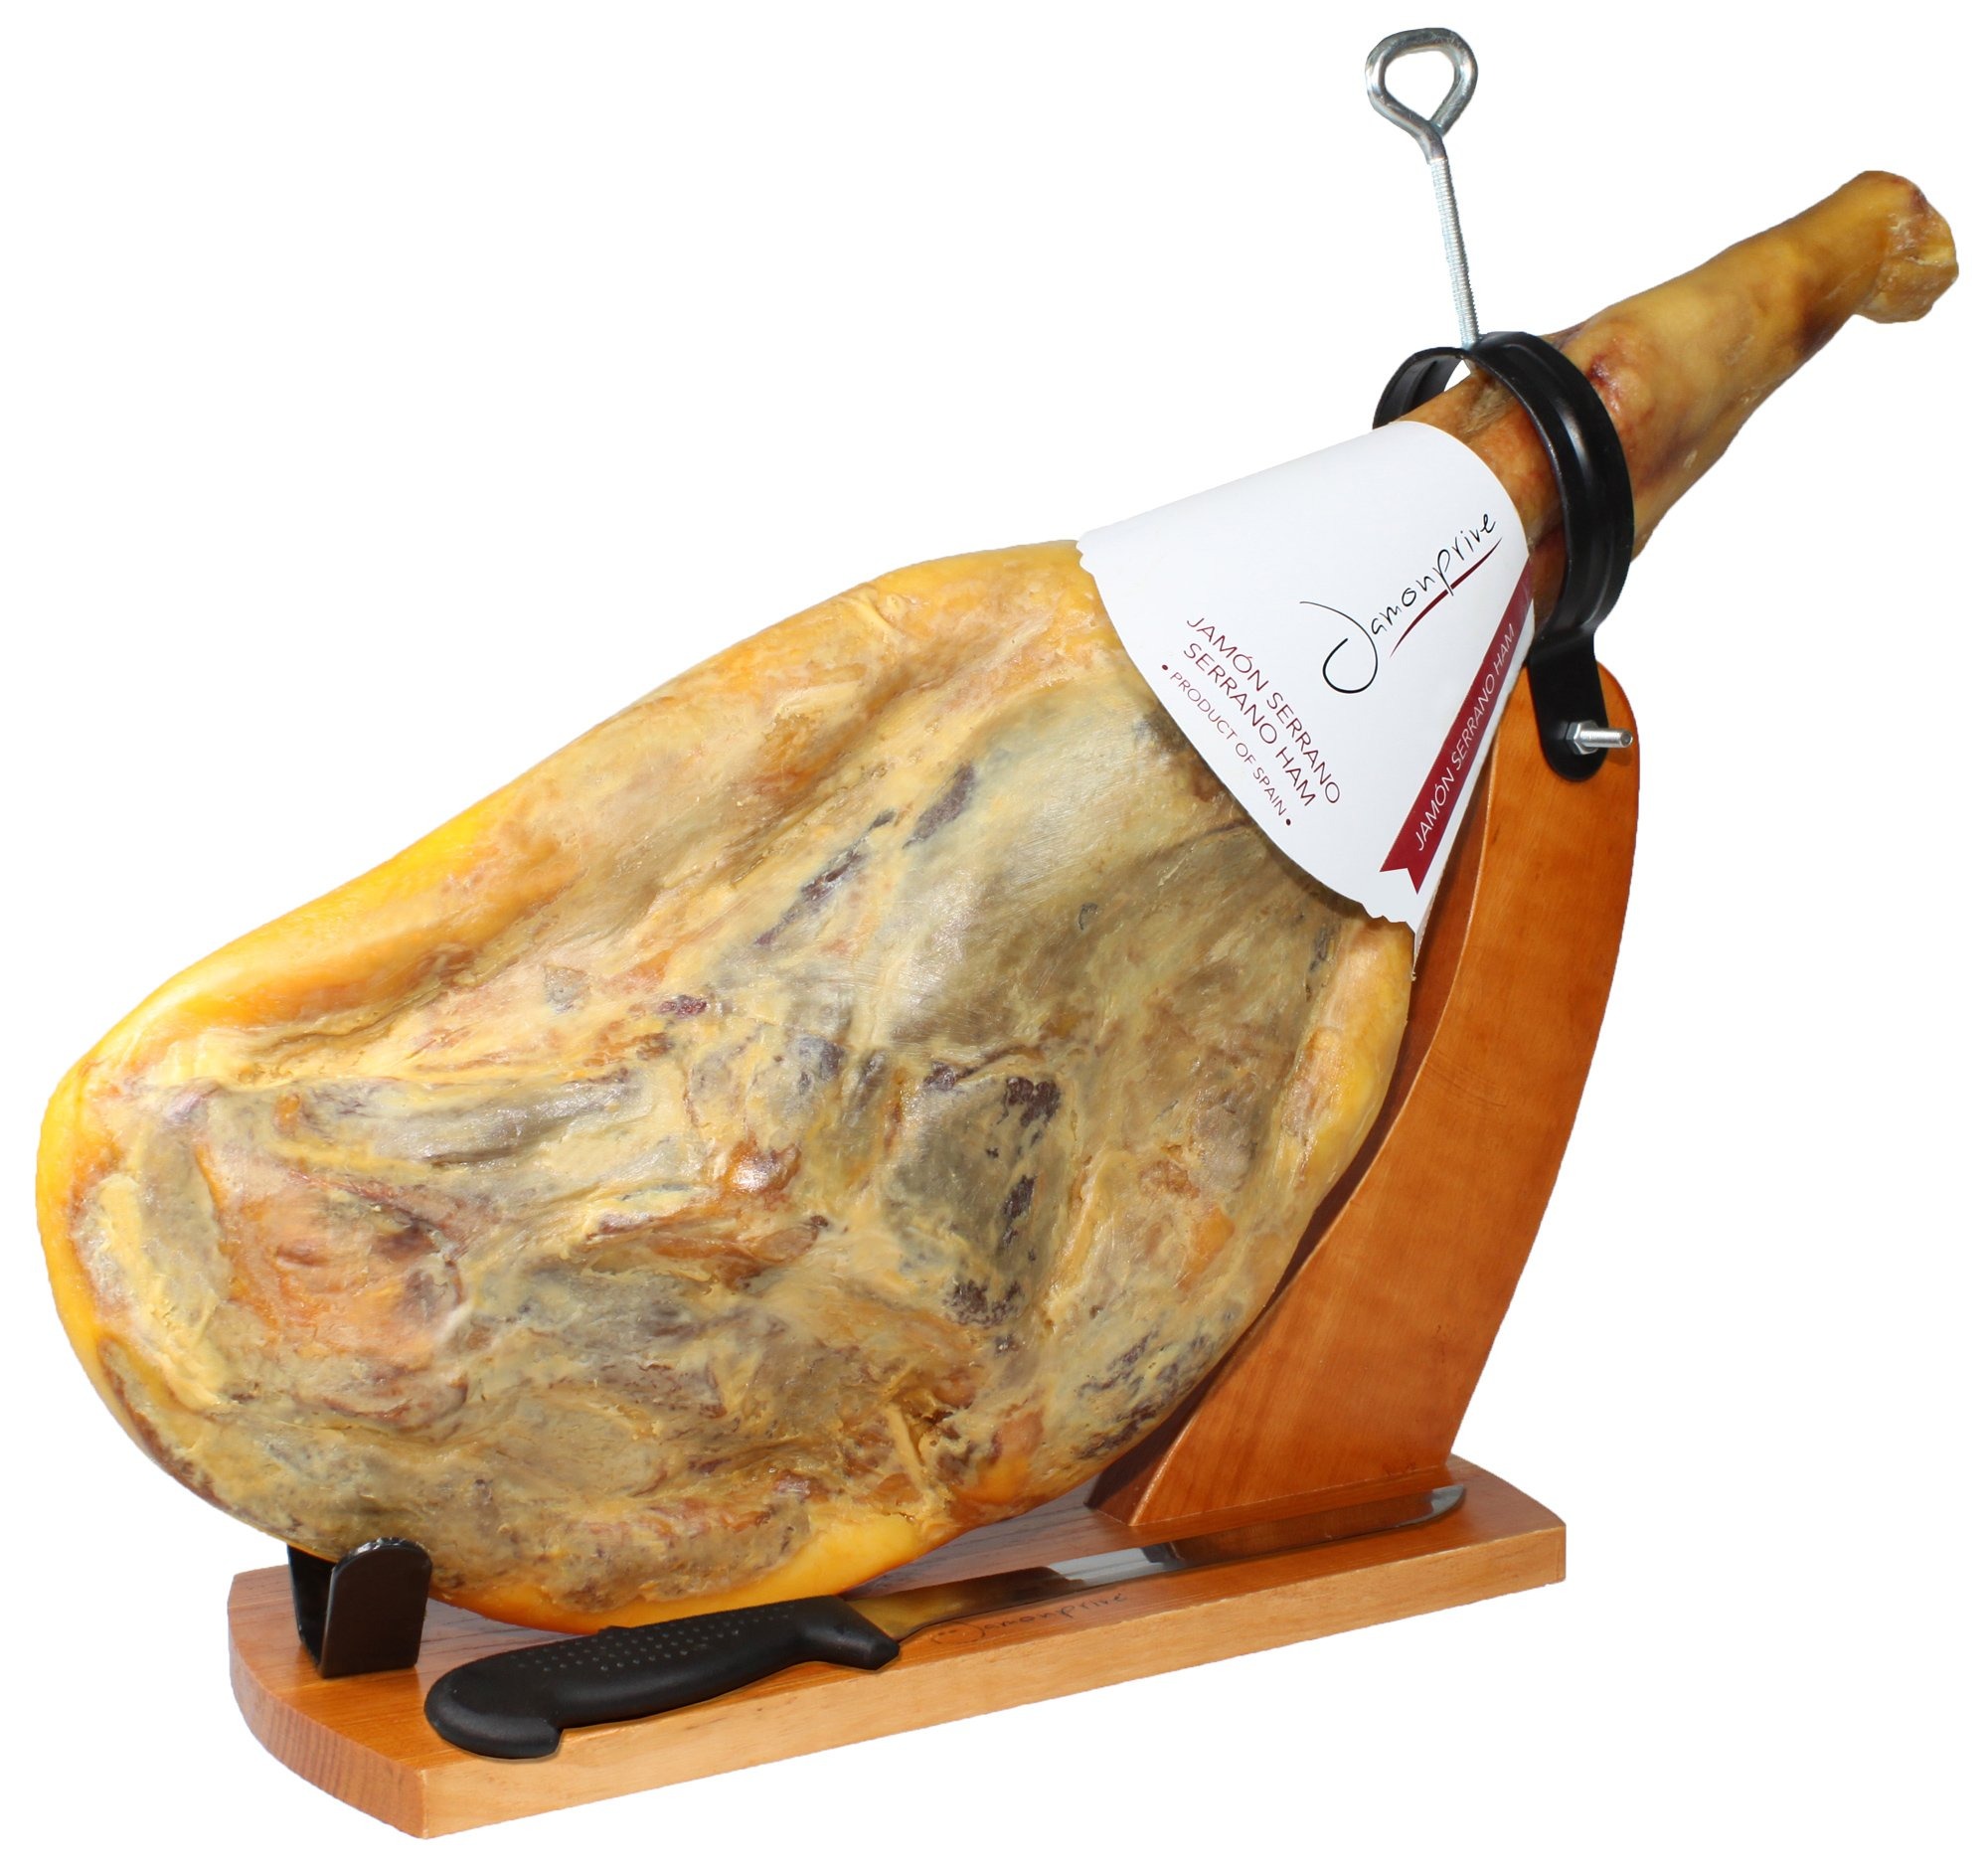
Item Name: Spanish Serrano Ham Bone in from Spain 14-17 lb with Ham Stand & Knife (NO Nitrates or Nitrites) - Jamon Serrano - Jamón Serrano Español - Spanish Ham - Cured Ham - Serrano Ham from Spain
Bullet Point 1: ALL-NATURAL INGREDIENTS: Pork ham, Mediterranean Sea salt. Minimally processed and no artificial ingredients. Contains no nitrates or nitrites except for the naturally occurring in sea salt. HOOF REMOVED ACCORDING TO US LAW. USDA approved.
Bullet Point 2: EXCEPTIONAL CURING PROCESS: This ham is achieved with an excellent raw material, large hams with marbled fat, Mediterranean salt and a slow curing process in the fresh air of the high Spanish mountains where the cool air produces a superb cure.
Bullet Point 3: HAND-PICKED QUALITY FOR A NATURAL PRODUCT: The cured serrano ham is a product made from the best pieces of pork that have been selected to produce a 100% natural product after the salting and curing process, thus achieving the best aroma and flavor.
Bullet Point 4: UNIQUE COLOR AND AROMA: It has a characteristic color that changes from pink to purply red in the lean part in addition to the shiny appearance of the fat. It also has a delicate yet salty flavor and a pleasant, characteristic aroma.
Bullet Point 5: MORE AFFORDABLE AND BALANCED OPTION: Serrano ham offers a more affordable alternative to jamon iberico de bellota. While Iberico ham from Spain is prized for its rich fat content and intense flavor, Serrano ham provides a perfect balanced taste with lower fat.
Bullet Point 6: EASY STORAGE AND LONG-LASTING: Should be stored away from sunlight. Whole, bone-in, skin on and hoof removed according to US Law.
Product Description: Our Spanish ham Serrano is crafted using traditional methods passed down through generations. Made from large hams with marbled fat, it undergoes a slow curing process in the fresh air of Spain's high mountains, ensuring a superior product with unbeatable quality. This cured ham is not only 100% natural, but it also adheres to strict USDA standards, with the hoof removed as per U.S. law, and contains no artificial ingredients or nitrates. The Serrano ham leg is produced from carefully selected cuts of pork, salted and cured to bring out the best flavors. Its characteristic pink-to-purple color and shiny fat offer a visual delight, while its taste is delicately salty with a distinctive, pleasant aroma that speaks to its artisanal roots. Whether you’re new to Spanish cured meats or a seasoned connoisseur, this ham will offer you an exceptional experience with every slice. What sets Serrano ham apart is not just its rich history, but also its affordability compared to Jamon Iberico de Bellota. While Iberico ham is celebrated for its rich fat and intense flavor, Serrano ham offers a balanced taste with lower fat content, making it the perfect everyday luxury without compromising on quality. This Spanish ham Serrano should be stored away from sunlight to maintain its quality, and it's sold whole, bone-in, with skin on and hoof removed. Whether you’re using it for cooking, serving at a family gathering, or as a special gift, its robust flavor and beautiful presentation make it a standout choice among Spanish cured meats.
Value: 240.0
Unit: Ounce

Price: 190